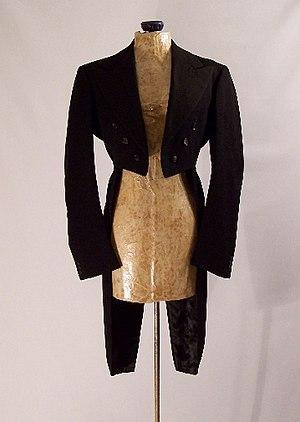
Une queue-de-pie est un vêtement de cérémonie court devant et à longues basques terminées en pointe derrière qui arrivent au niveau des genoux. Elle est généralement caractérisée par le fait qu'elle ne s'attache pas, et que ses pans sont en satin.